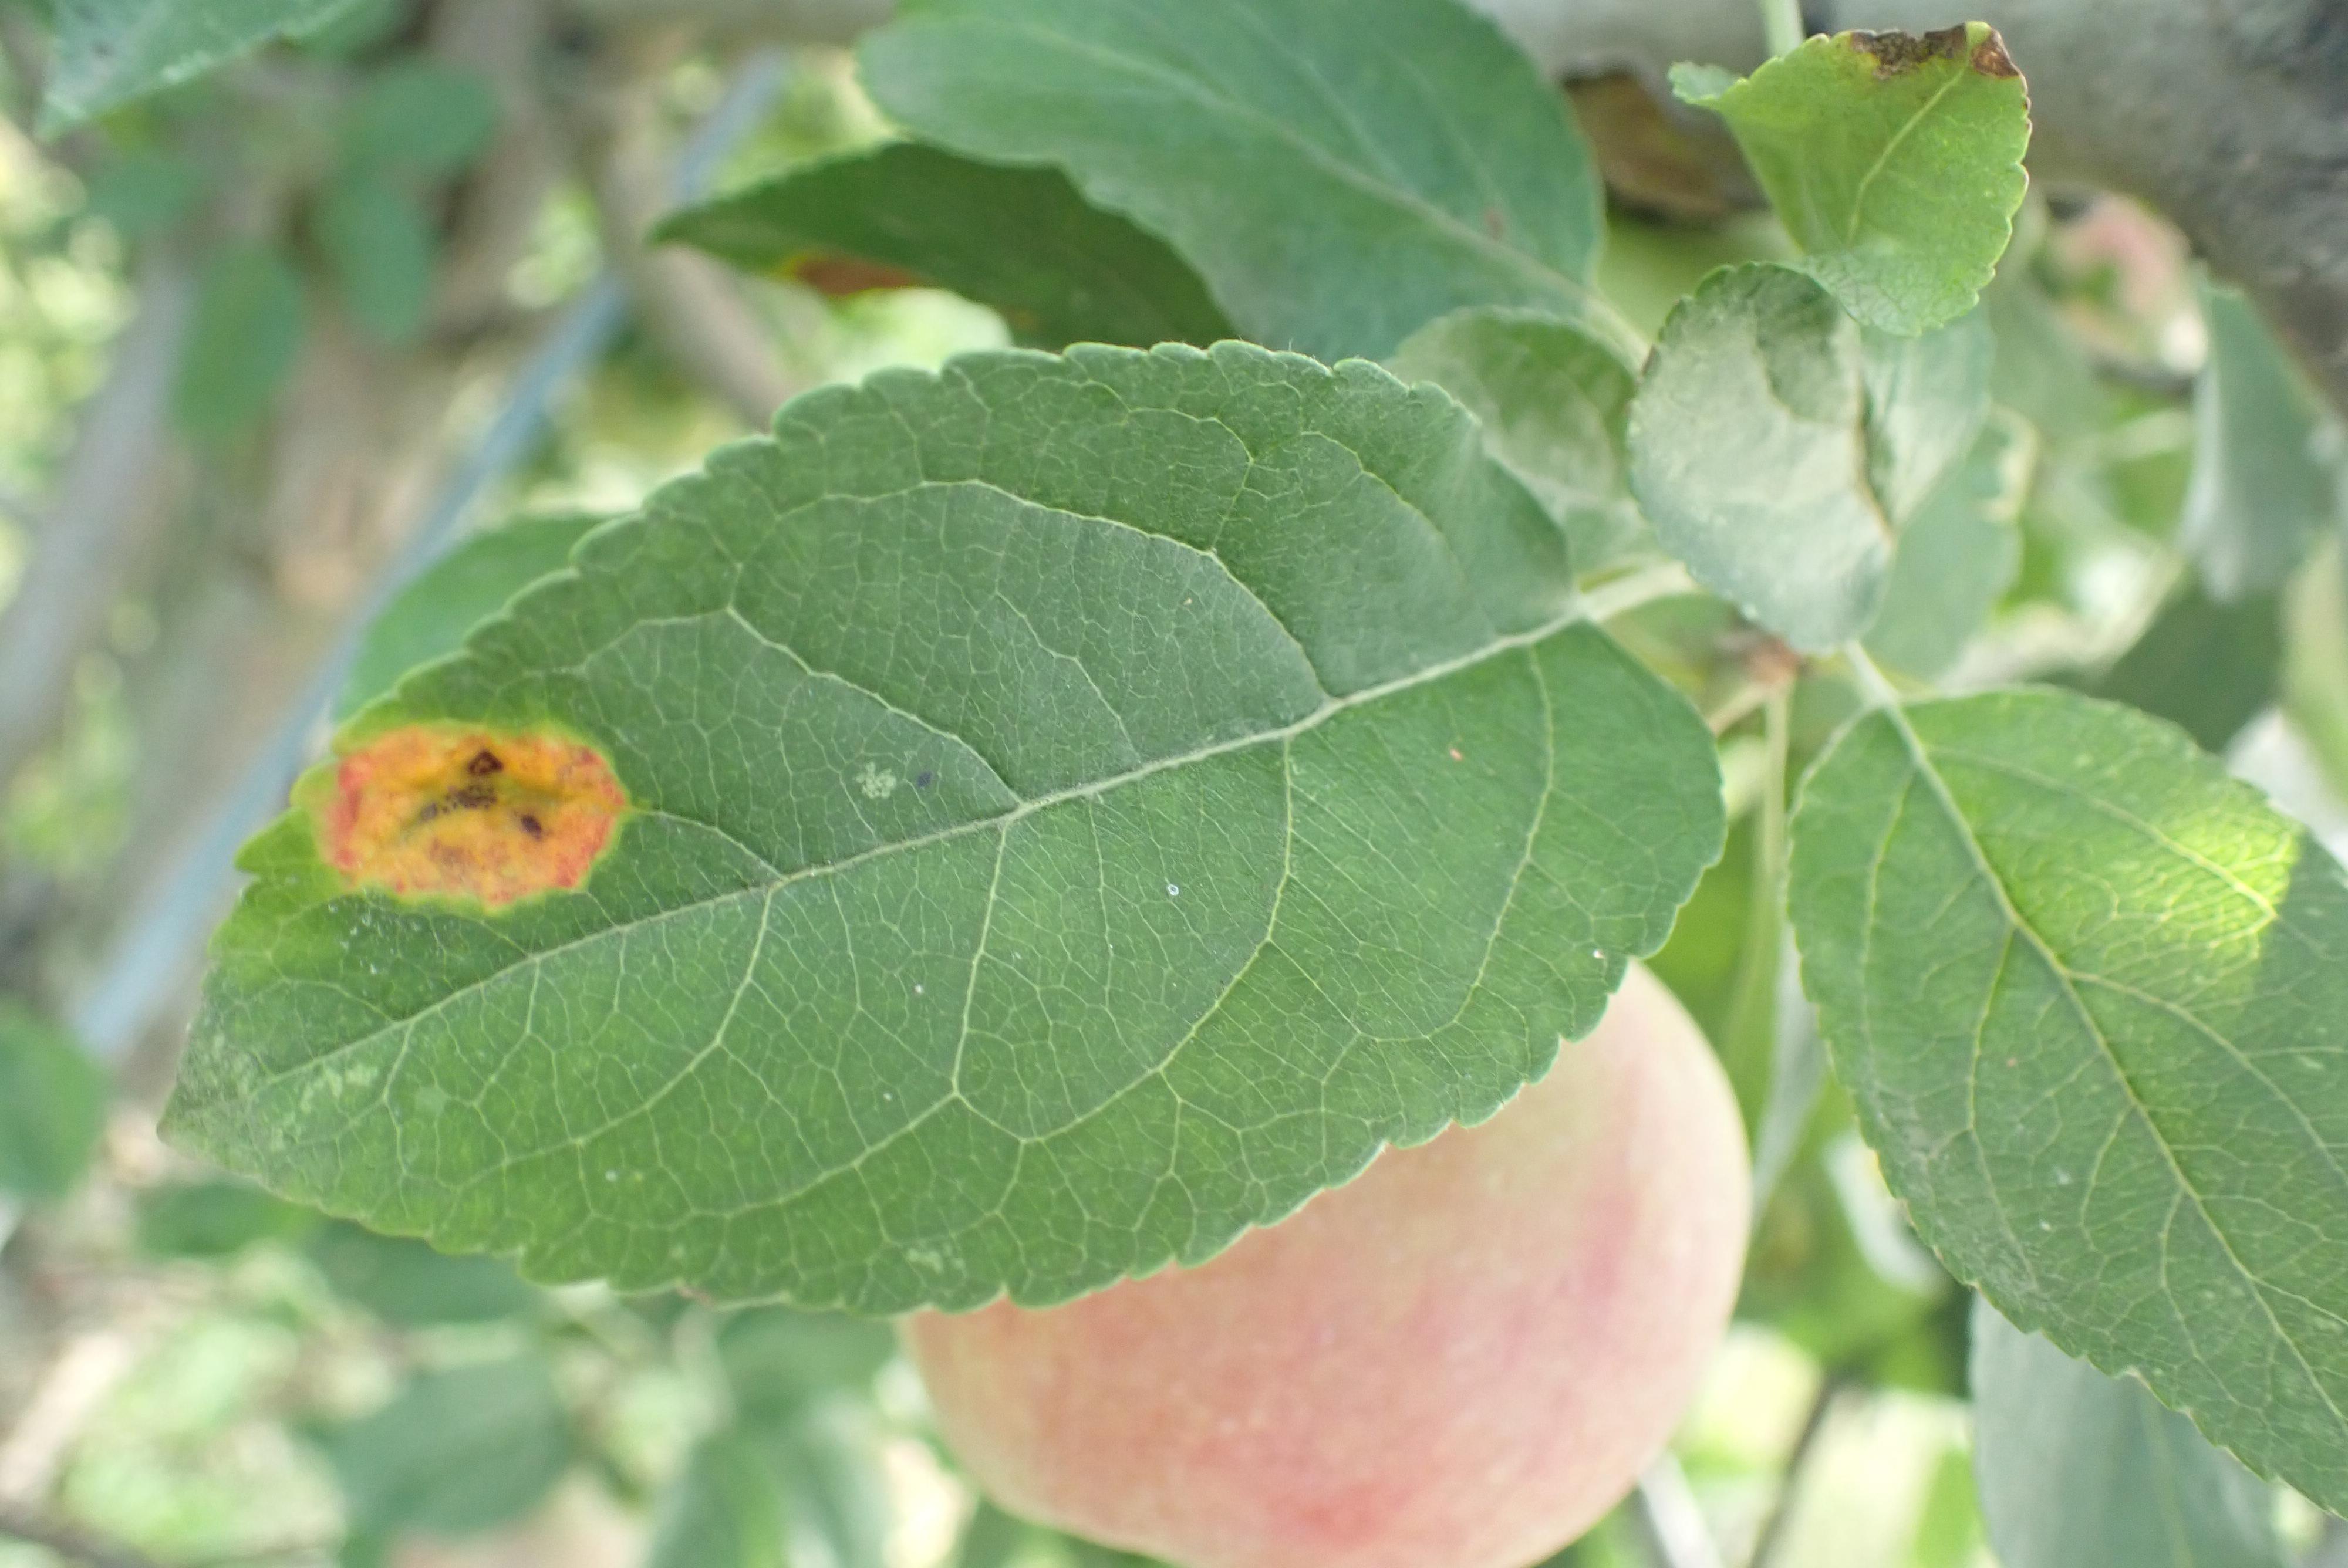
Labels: rust